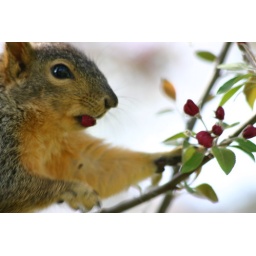
A squirrel eating flower buds off a tree in 2004.